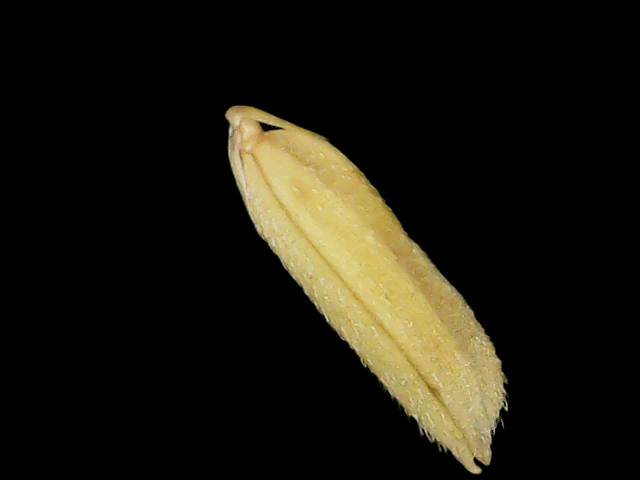
Rice variety: Binadhan26